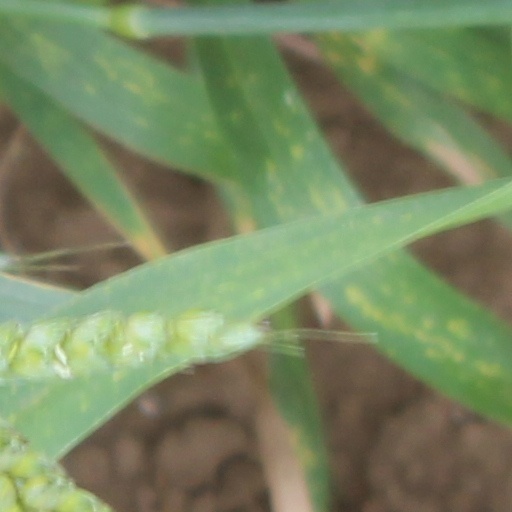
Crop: wheat